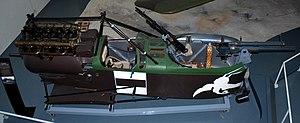
Le Voisin X est un bombardier biplan bimoteur français de la Première Guerre mondiale. Il est basé sur le Voisin VIII qu'il remplace dont il reprend la structure mais dont les moteurs Peugeot sont remplacés par des moteurs Renault.